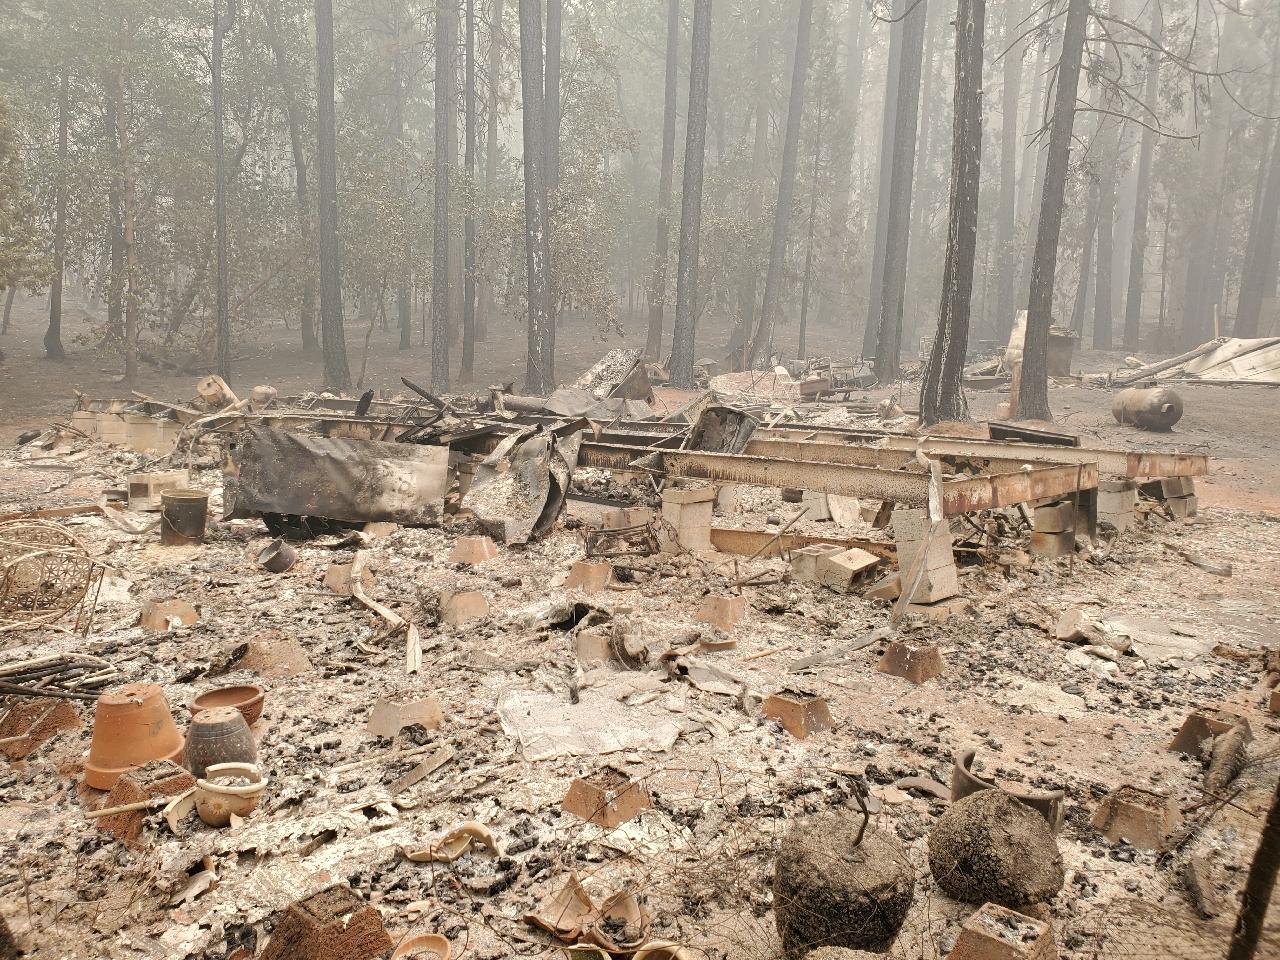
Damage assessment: destroyed